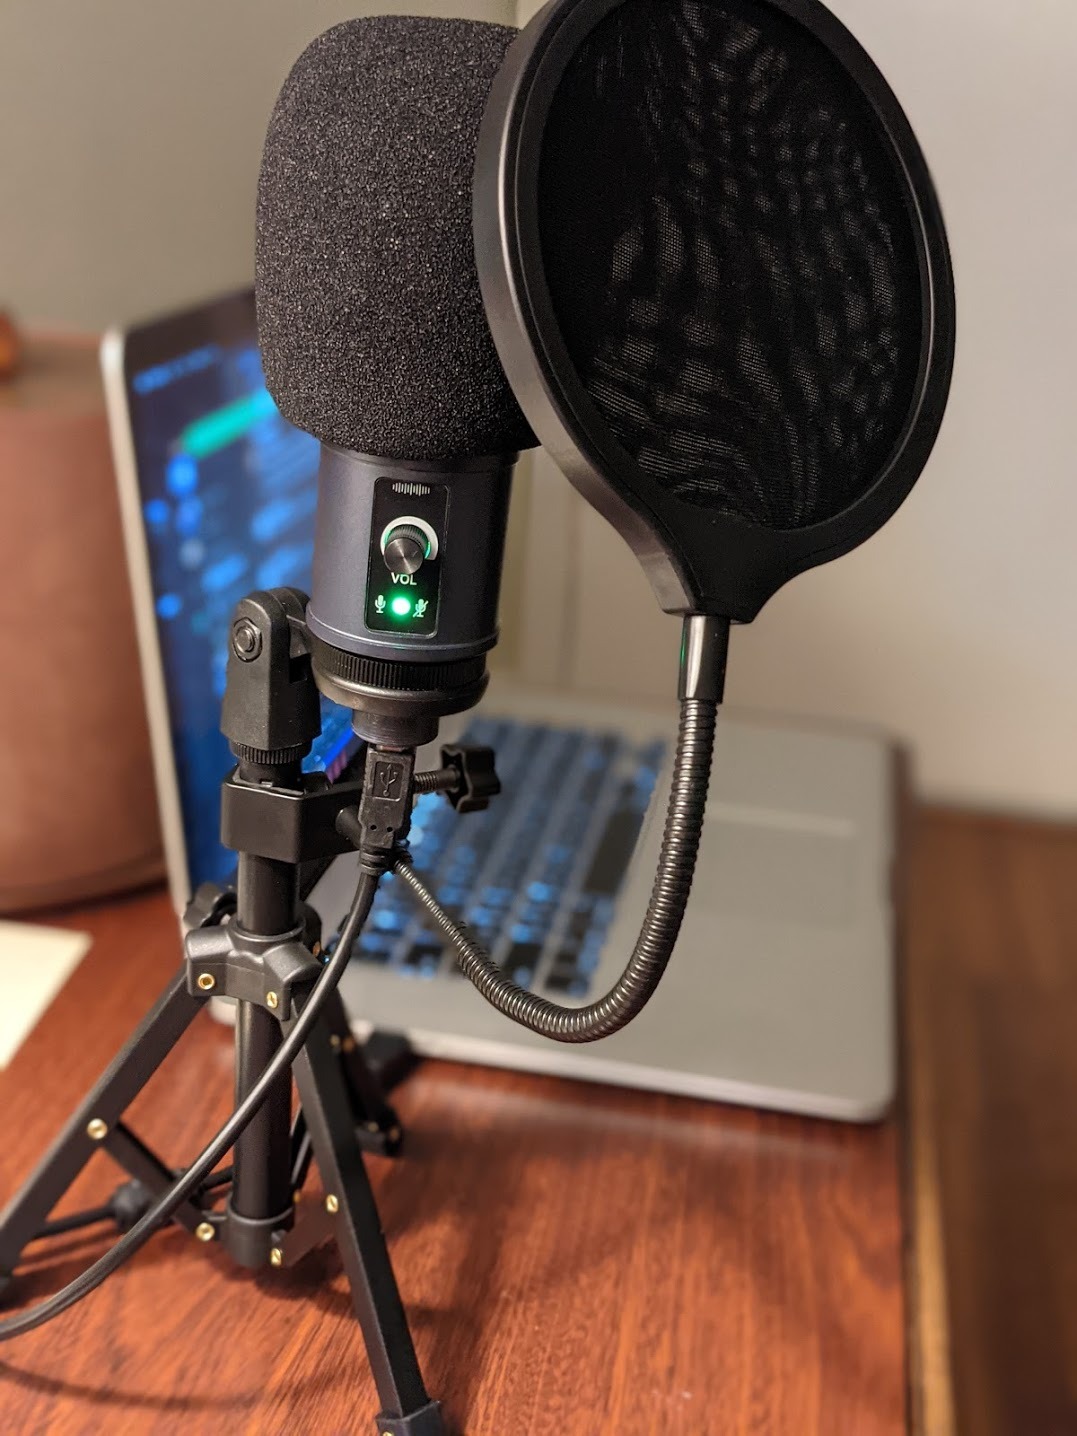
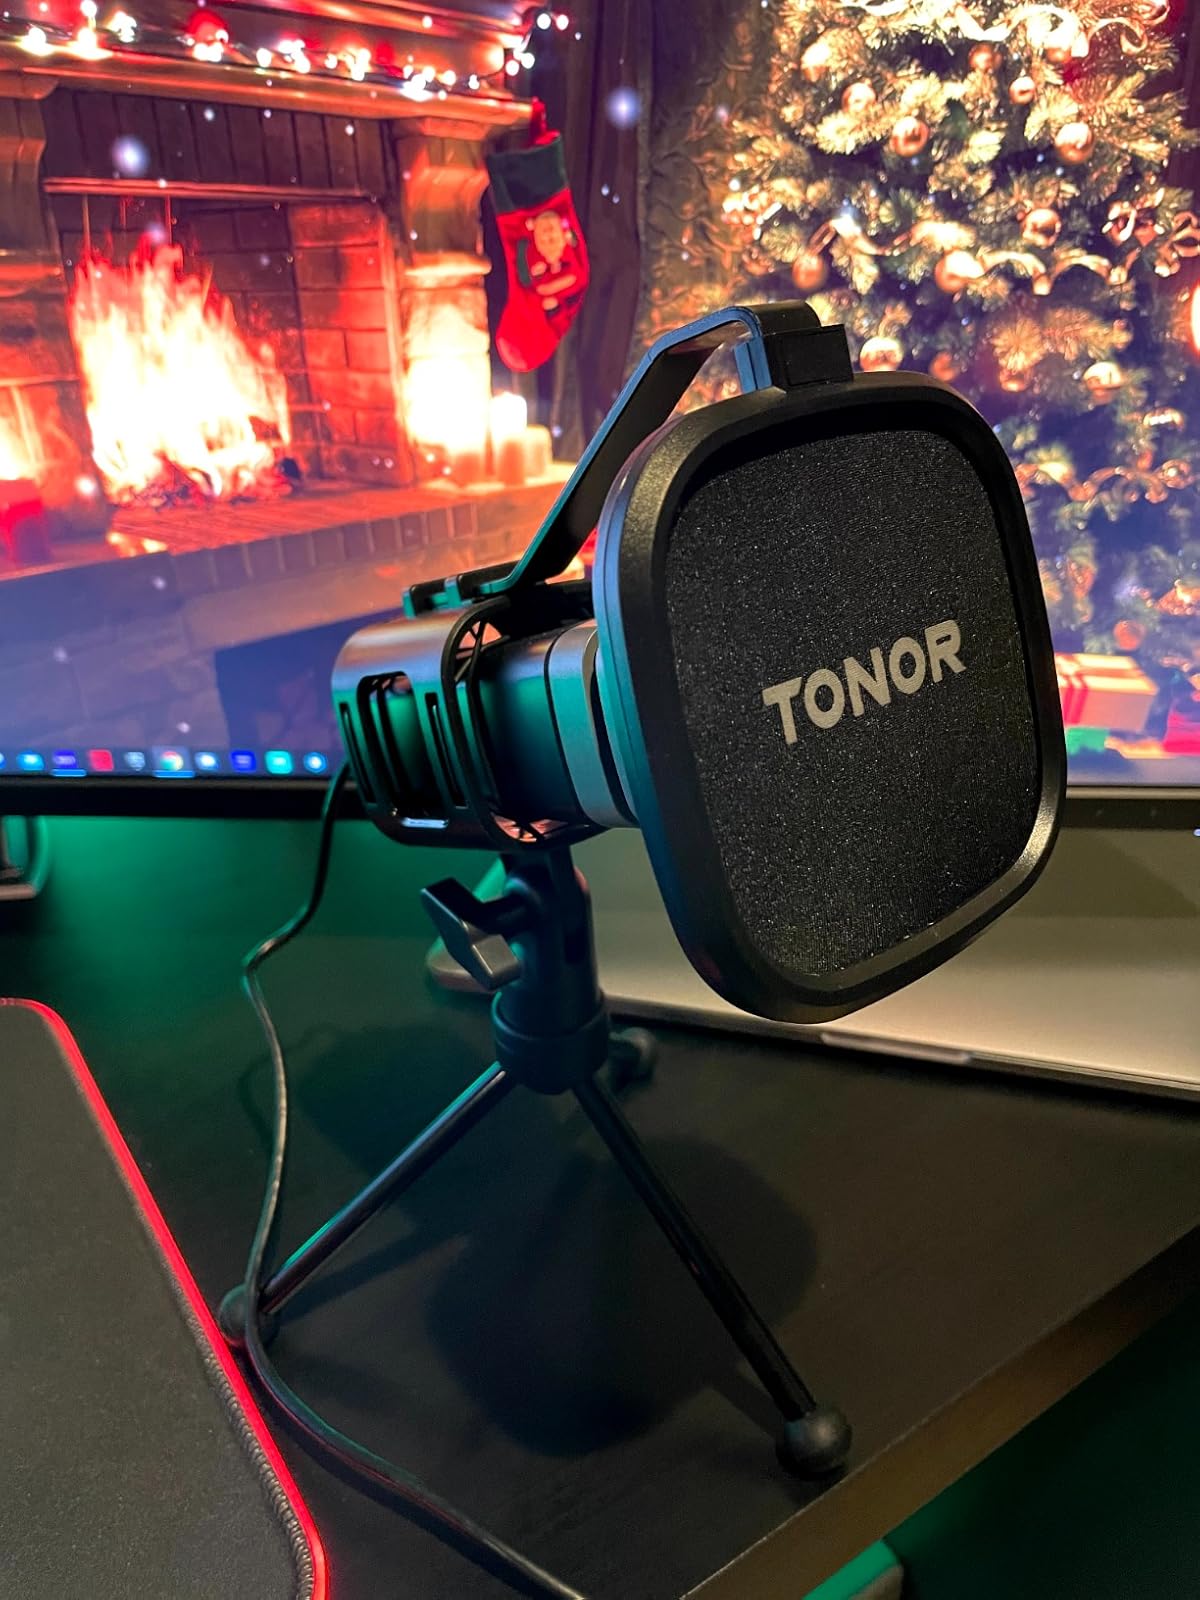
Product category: microphone
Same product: no